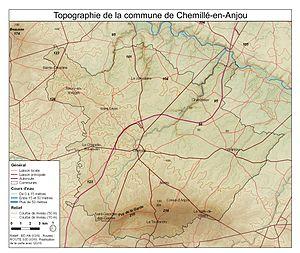
Carte de la commune de Chemillé-en-Anjou
Chemillé-en-Anjou est une commune française située dans le département de Maine-et-Loire, en région Pays-de-la-Loire, créée le 15 décembre 2015. Elle est issue de la fusion des communes de la communauté de communes de la région de Chemillé. Son chef-lieu est fixé à Chemillé-Melay.